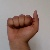
The image shows a hand gesture representing the letter 'A' in Indian Sign Language.